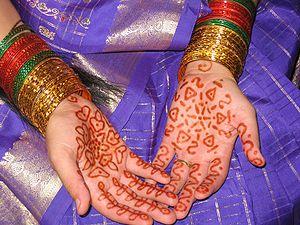
Le henné est un arbuste épineux de la famille des Lythracées pouvant atteindre 6 m de haut.
Le mehndī, ou harqûs désigne habituellement l'art du dessin fait au henné sur la peau.